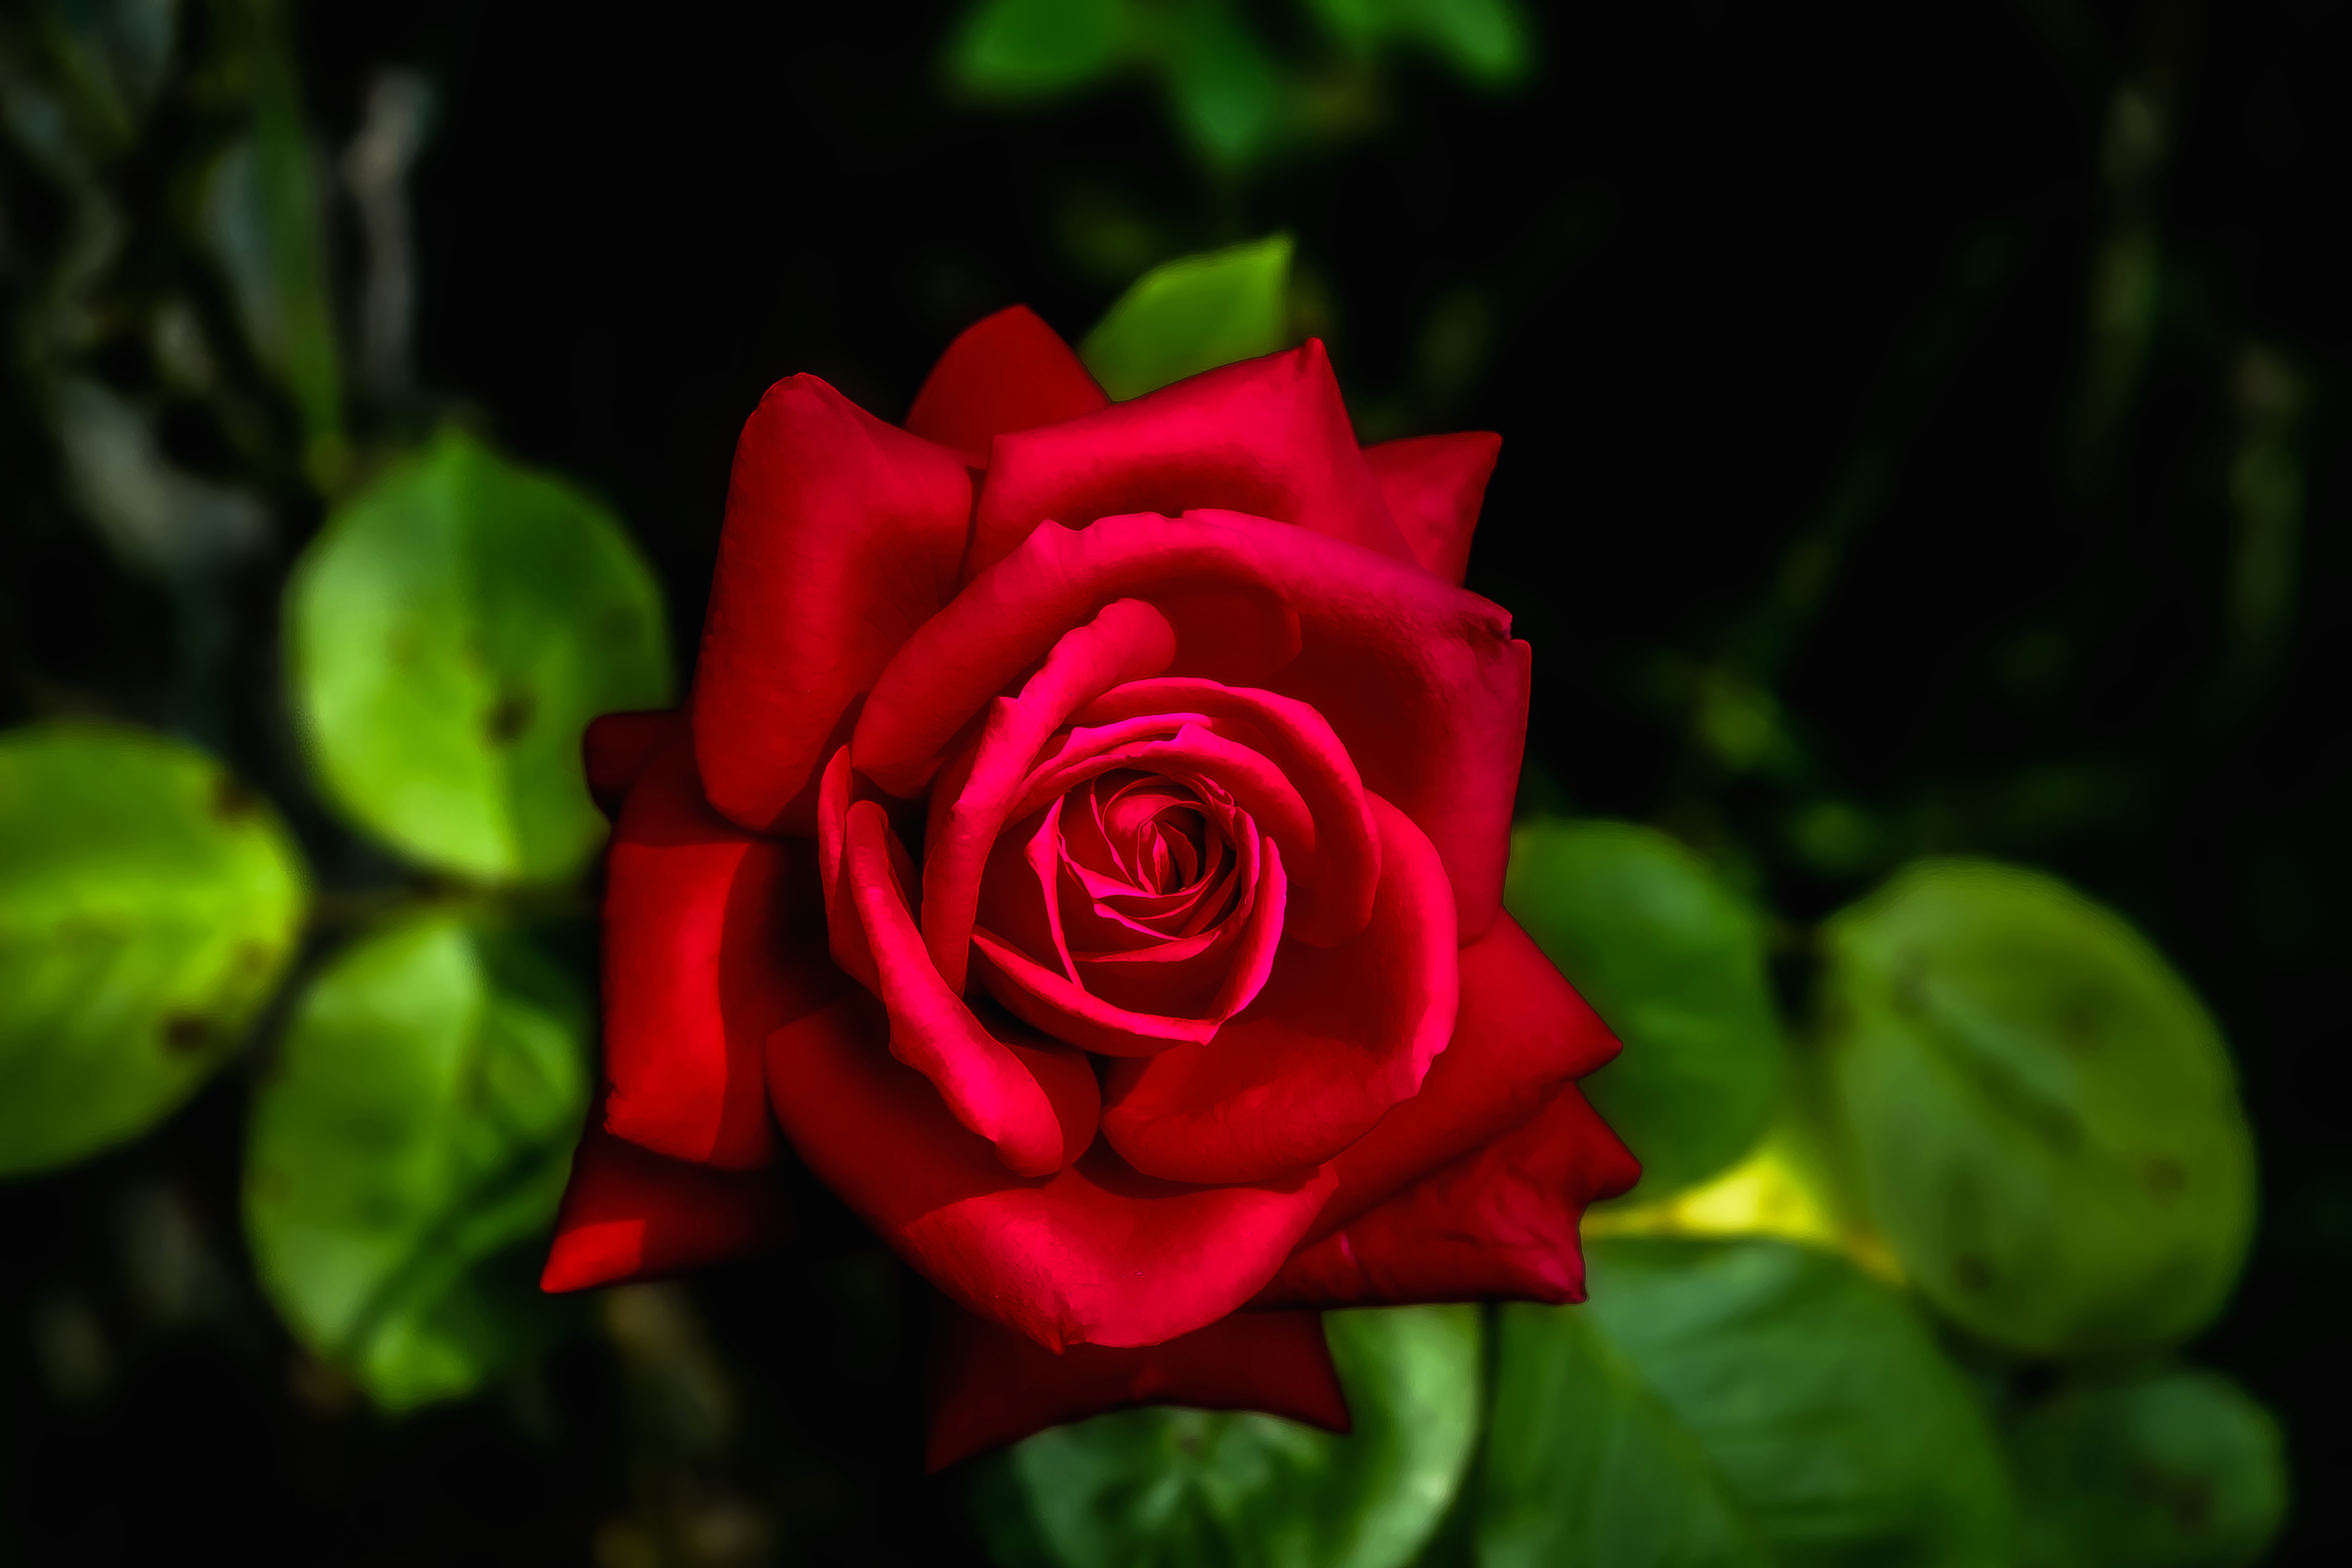
plant, flower, petal, rose, green, red, pink, flora, floribunda, macro photography, flowering plant, garden roses, rose family, plant stem, land plant, rose order